Rainbow lorikeet

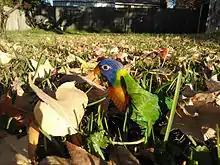
A 12-week-old female rainbow lorikeet in a back yard in Sydney

Rainbow lorikeets often travel together in pairs and occasionally respond to calls to fly as a flock, then disperse again into pairs. Rainbow lorikeet pairs defend their feeding and nesting areas aggressively against other rainbow lorikeets and other bird species. They chase off not only smaller birds, such as the noisy miner and the little wattlebird, but also larger birds such as the Australian magpie.